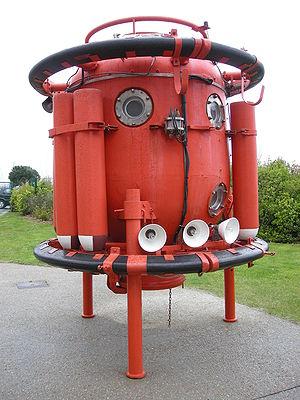
Comex est une société spécialisée dans l'ingénierie et le monde sous-marin. Comex est l'abréviation de « Compagnie Maritime d'Expertises ».